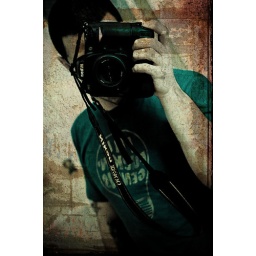
i can't stand the person in the mirror staring back at me